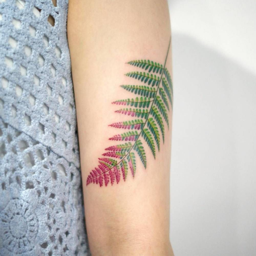
person leave tattoo on the left upper arm .